Communist Party of Canada

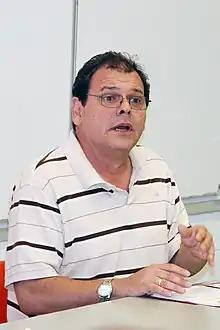
Miguel Figueroa led a successful campaign against the deregistration of minor political parties in "Figueroa v. Canada (AG)".

In common with most communist parties, it went through a crisis after the dissolution of the Soviet Union, and subsequently split. Under then general secretary George Hewison (1988–1991), the leadership of the CPC and a segment of its general membership began to abandon Marxism–Leninism as the basis of the party's revolutionary perspective, and ultimately moved to liquidate the party itself, seeking to replace it with a more moderate entity.